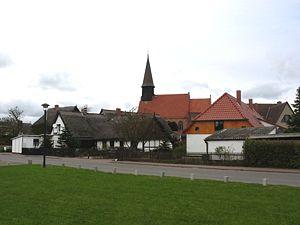
Schaprode est une commune d'Allemagne à l’extrémité occidentale de l'île de Rügen, appartenant au Land du Mecklembourg-Poméranie-Occidentale.